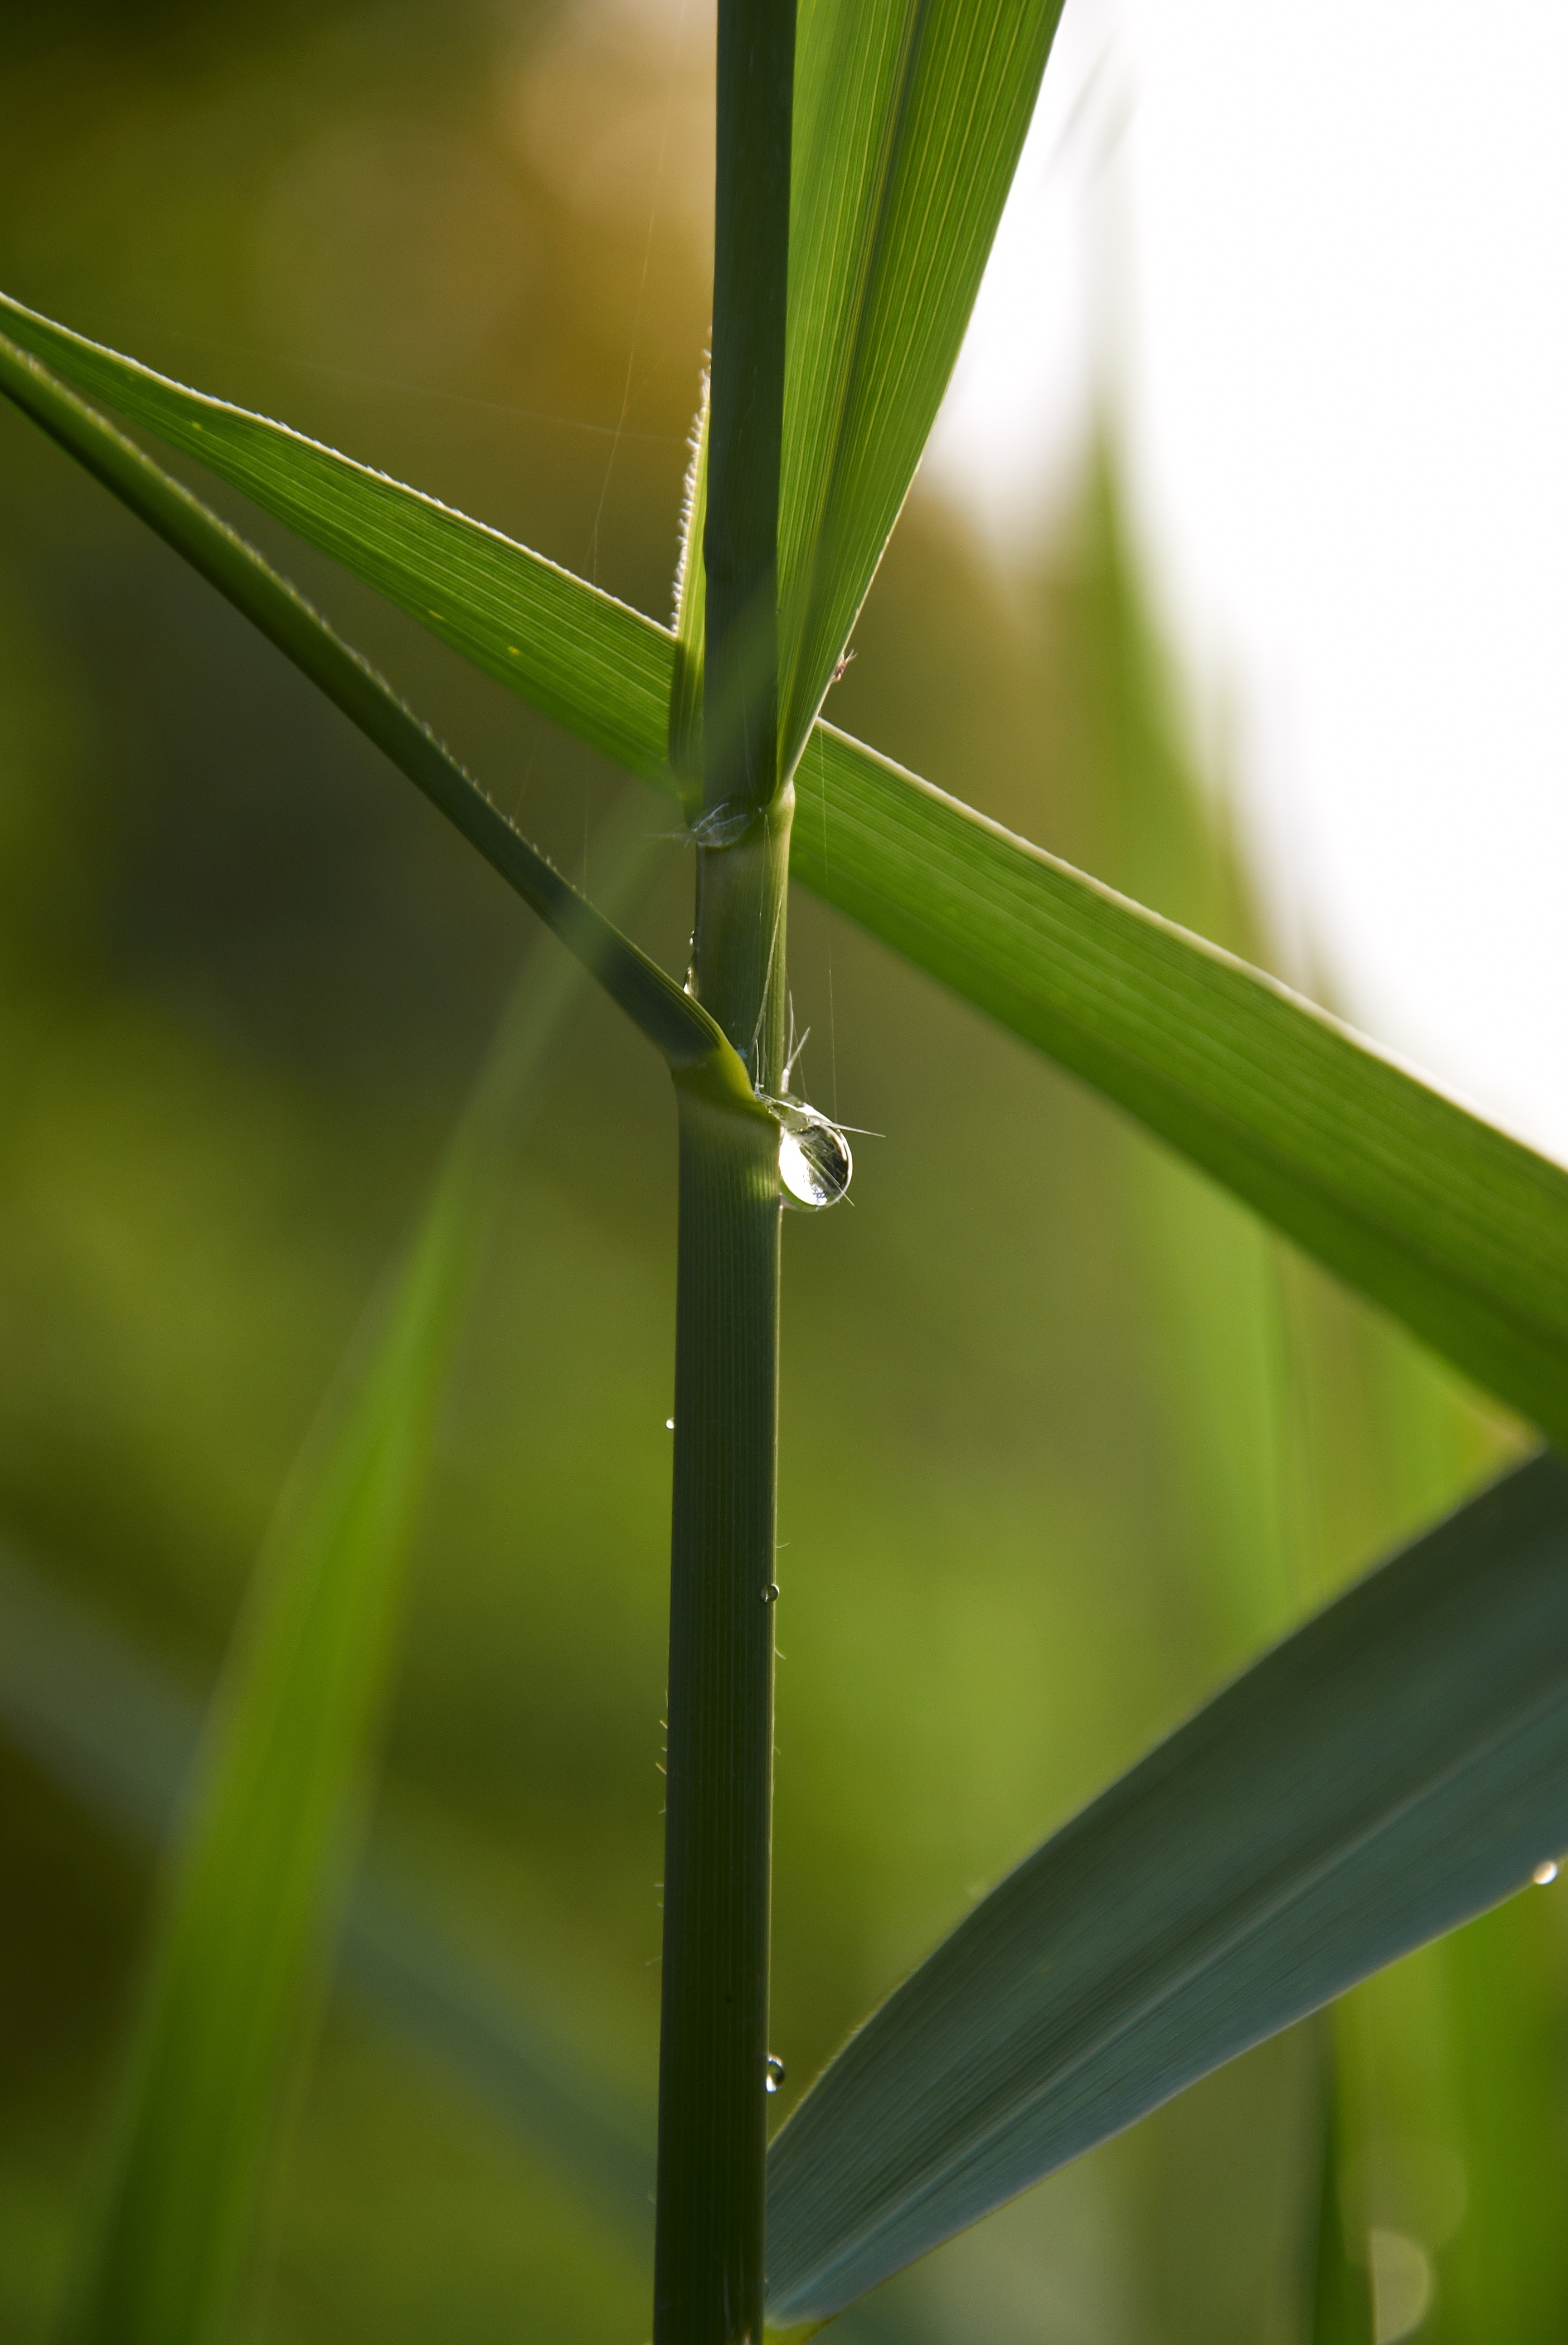
nature, grass, branch, dew, plant, sunlight, leaf, flower, green, insect, botany, flora, drip, close up, blade of grass, moisture, macro photography, grass family, plant stem